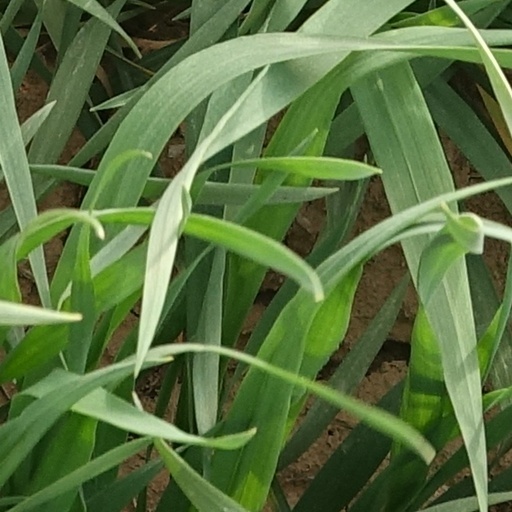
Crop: wheat